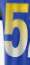
Number: 5